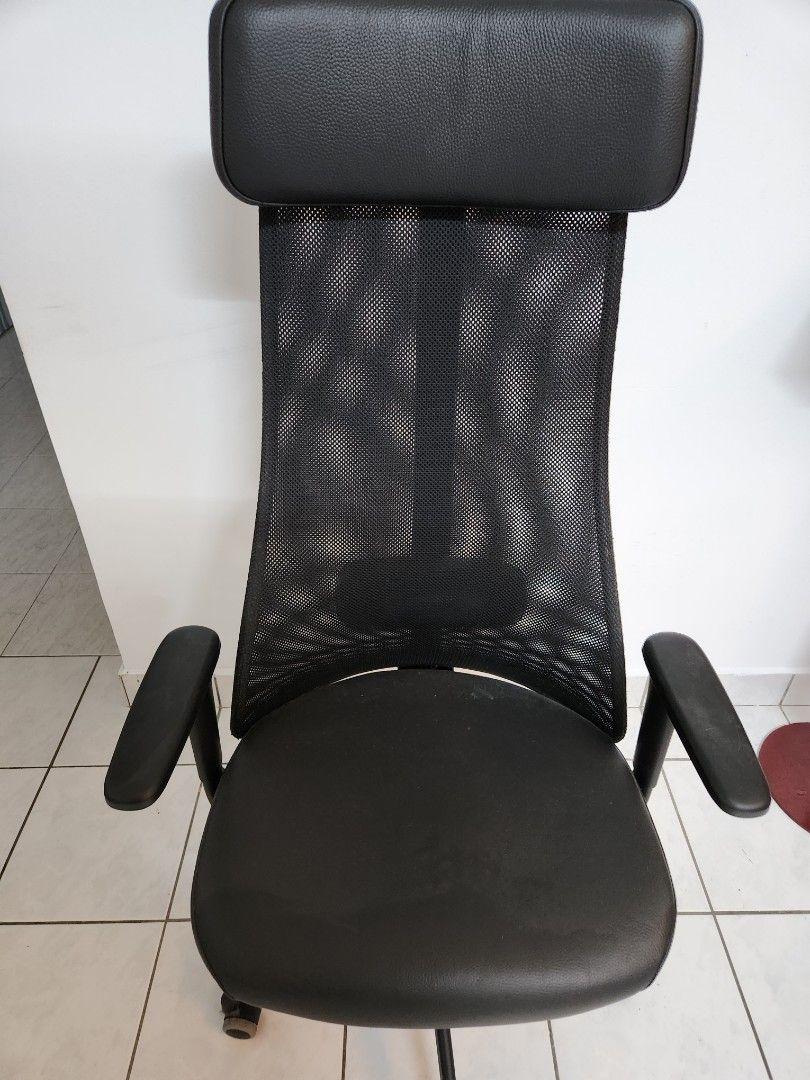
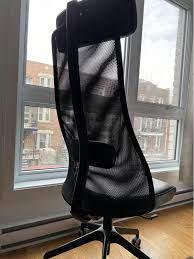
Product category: items_chair
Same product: yes